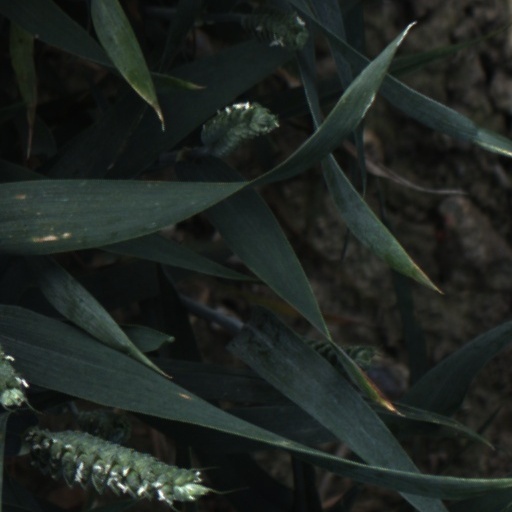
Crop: wheat